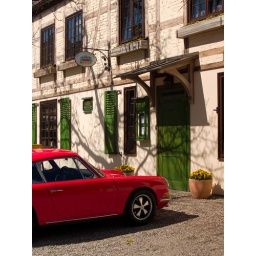
Nice car in front of a nice house